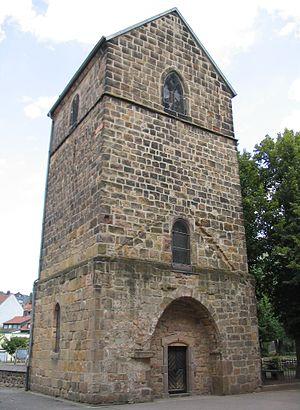
Dudweiler est un quartier de Sarrebruck comptant environ 19.600 habitants. Jusqu'en 1974 Dudweiler était une commune indépendante après avoir accédé en 1962 au rang de ville.